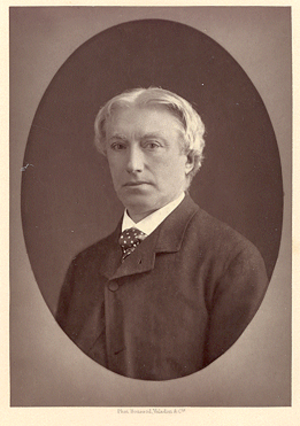
La littérature néerlandaise du XIXᵉ siècle est la littérature de langue néerlandaise produite au XIXᵉ siècle. Cette limite initiale, dans le temps, sera toutefois dépassée dans l'intérêt de la cohérence de l'article, dans l'introduction du sujet et lorsque seront traités des auteurs ayant leurs racines esthétiques au XIXᵉ siècle et une partie de leur production littéraire au XXᵉ siècle.